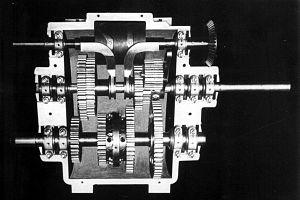
Boite à vitesse sous carter étanche Audibert et Lavirotte.
Audibert et Lavirotte était un constructeur automobile lyonnais de 1894 à 1901.